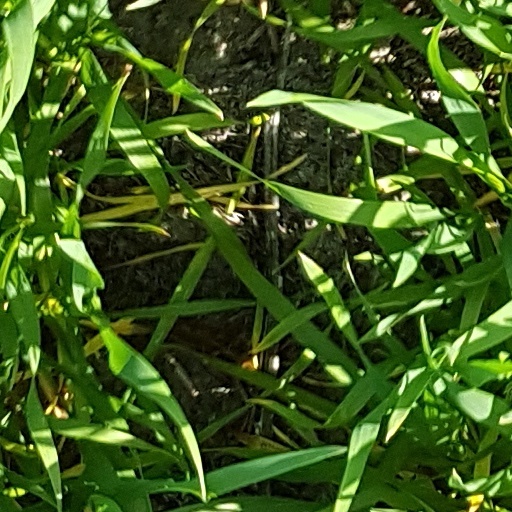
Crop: wheat